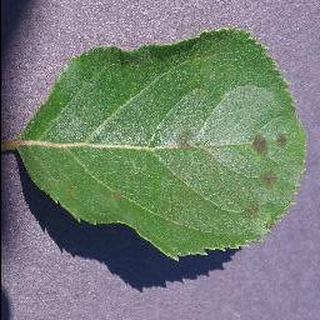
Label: apple_apple_scab